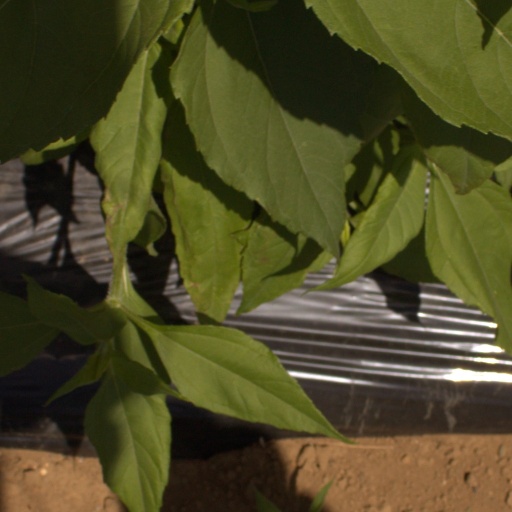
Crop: Jerusalem artichoke